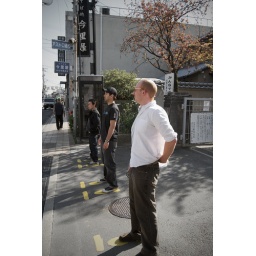
If you're gonna cross the road you gotta play by the rules.